Religion in South Ossetia

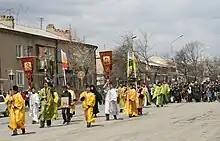
Palm Sunday procession in Tskhinvali

South Ossetia, a partially-recognized "de facto" state in the Caucasus and internationally considered part of Georgia, is primarily Eastern Orthodox Christian. A significant minority are adherents of the Ossetian traditional religion, "Uatsdin", which is polytheistic and has origins in ancient Scythian religion. Syncretism between Christianity and traditional belief is common.